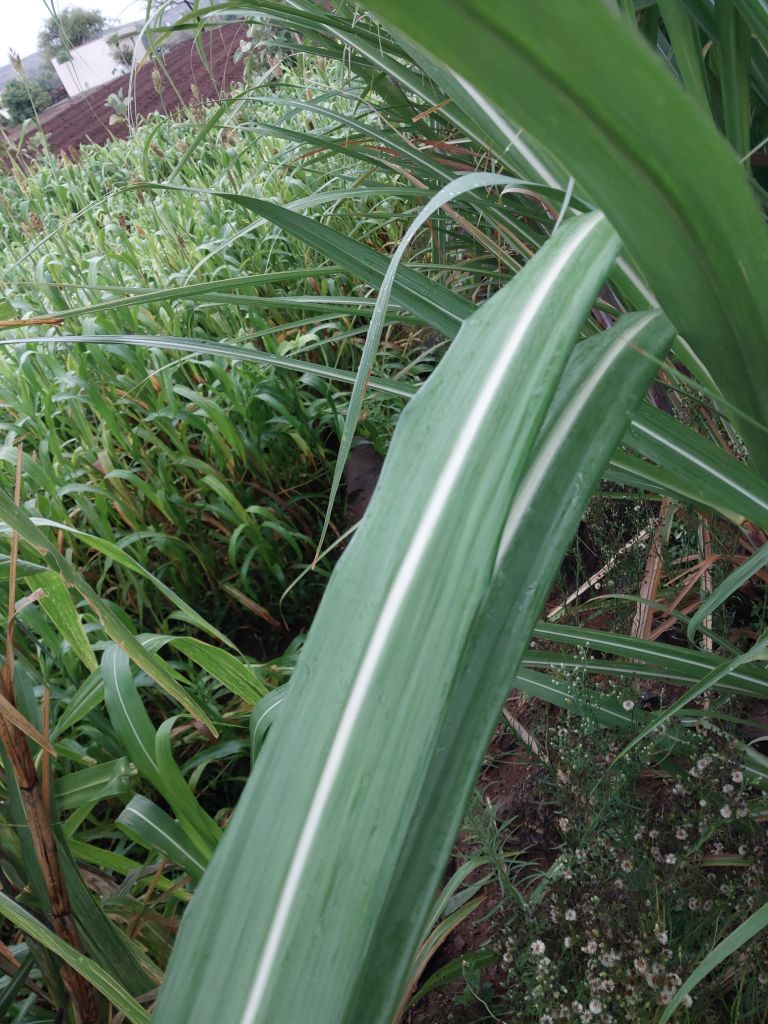
Label: Healthy